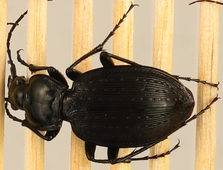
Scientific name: Carabus goryi
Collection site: Mountain Lake Biological Station NEON (MLBS), plot MLBS_008